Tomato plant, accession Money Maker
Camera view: tilt-top (135 deg); turntable rotation: 300 degrees
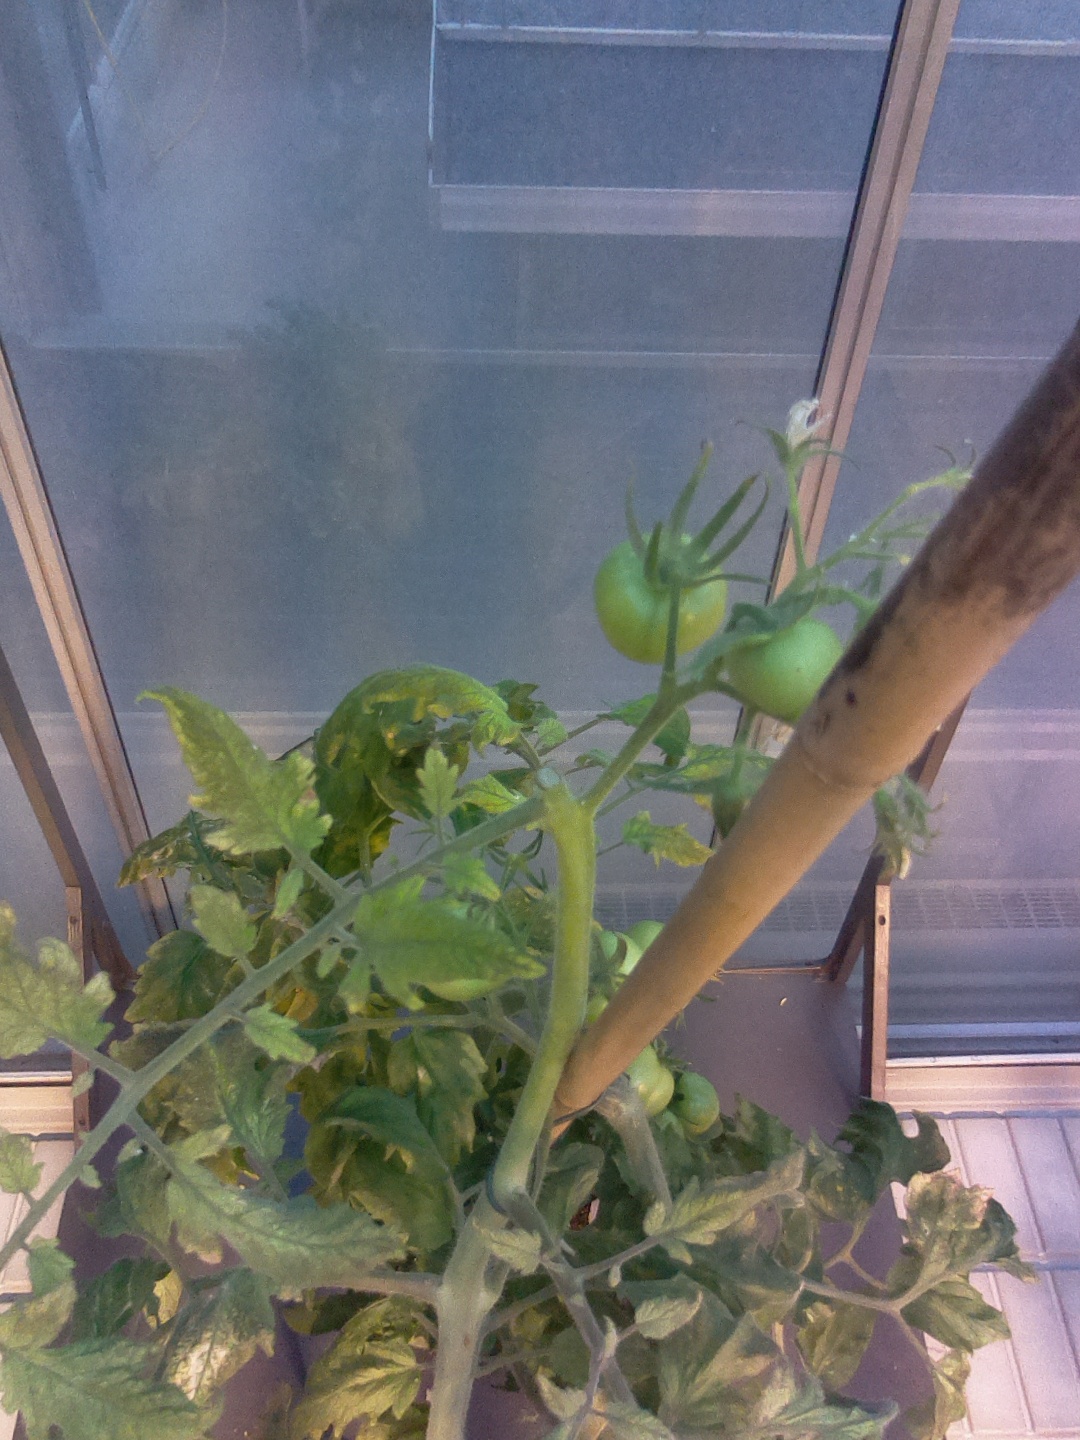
BBCH growth stage 79: 90% -100% of final fruit size